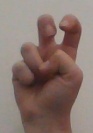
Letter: toot